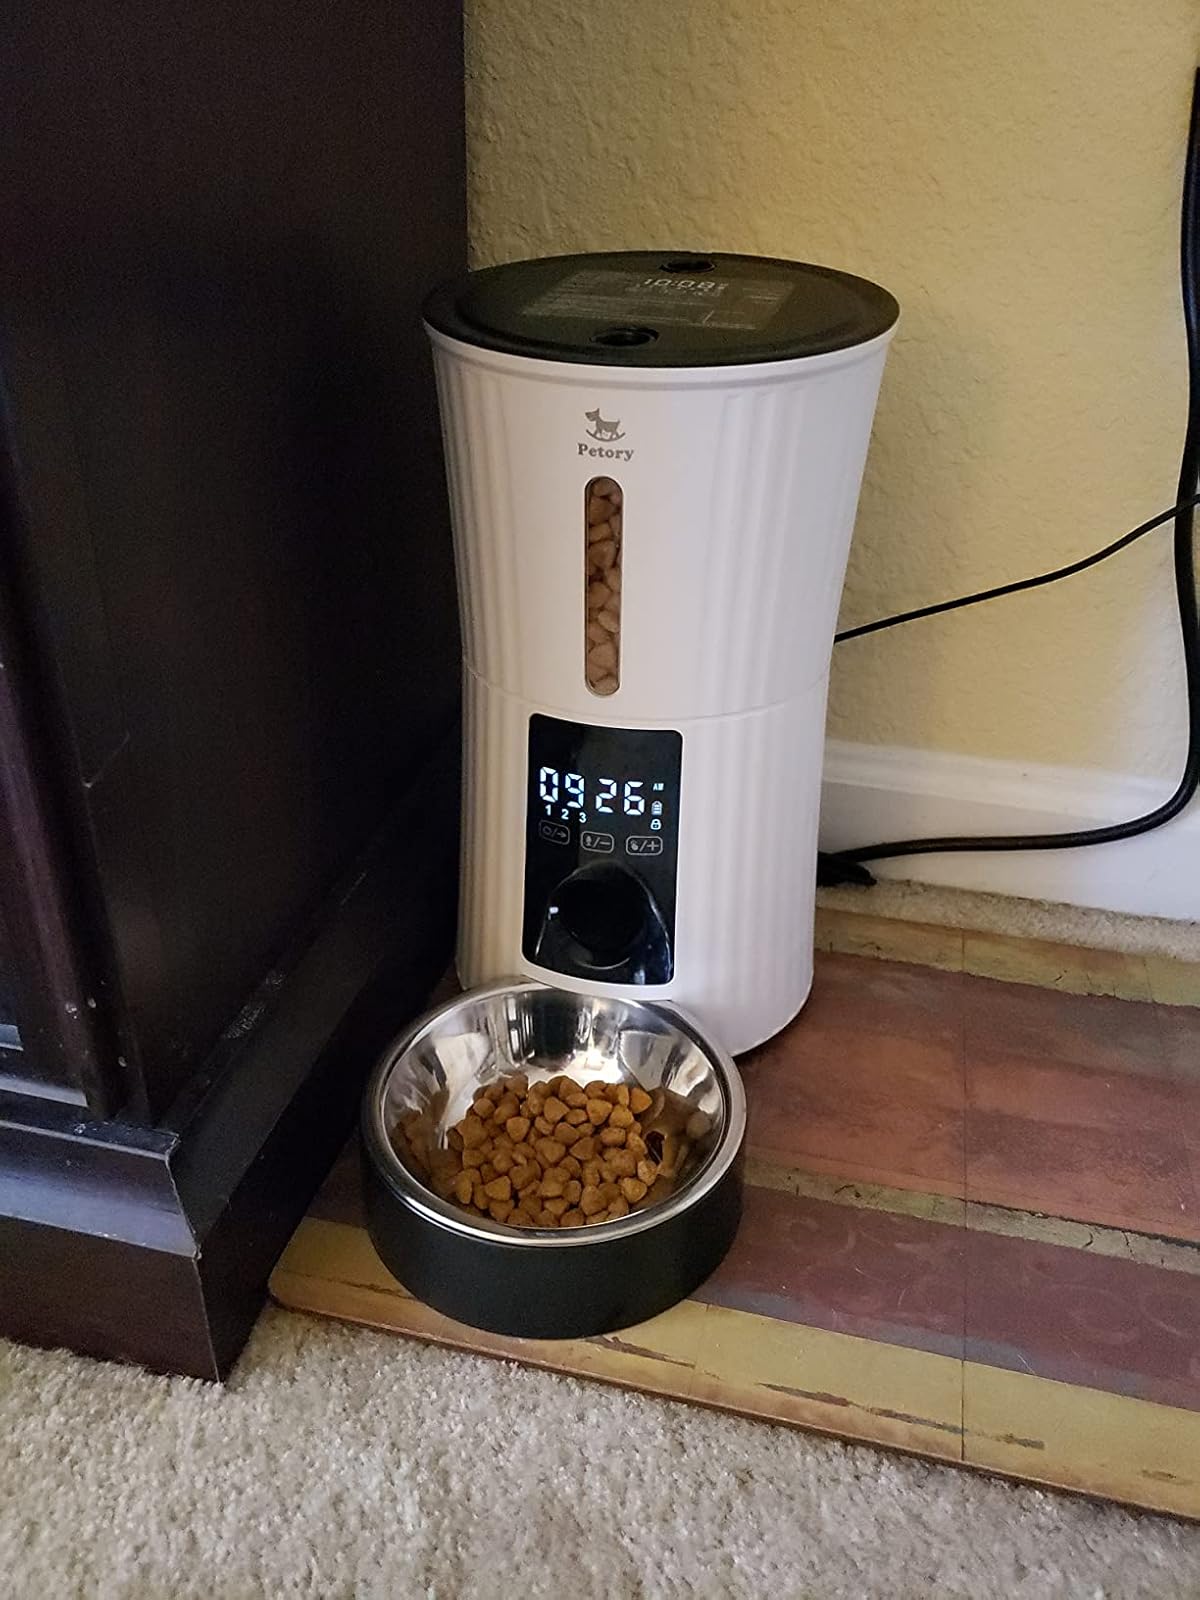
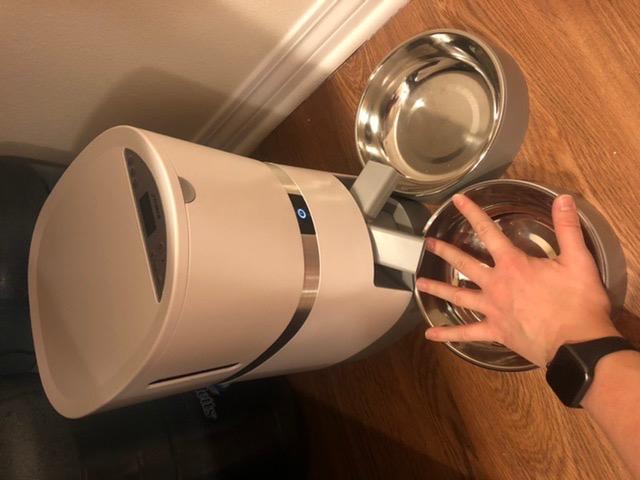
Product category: items_feeder
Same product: no